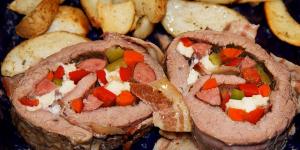
matambre asado con pimientos